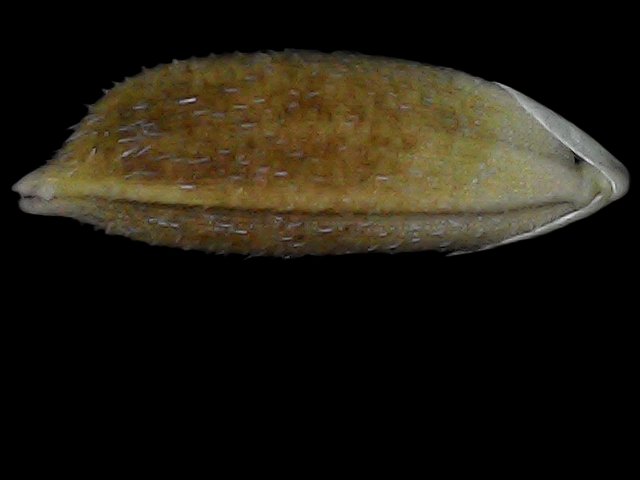
Rice variety: Bd91